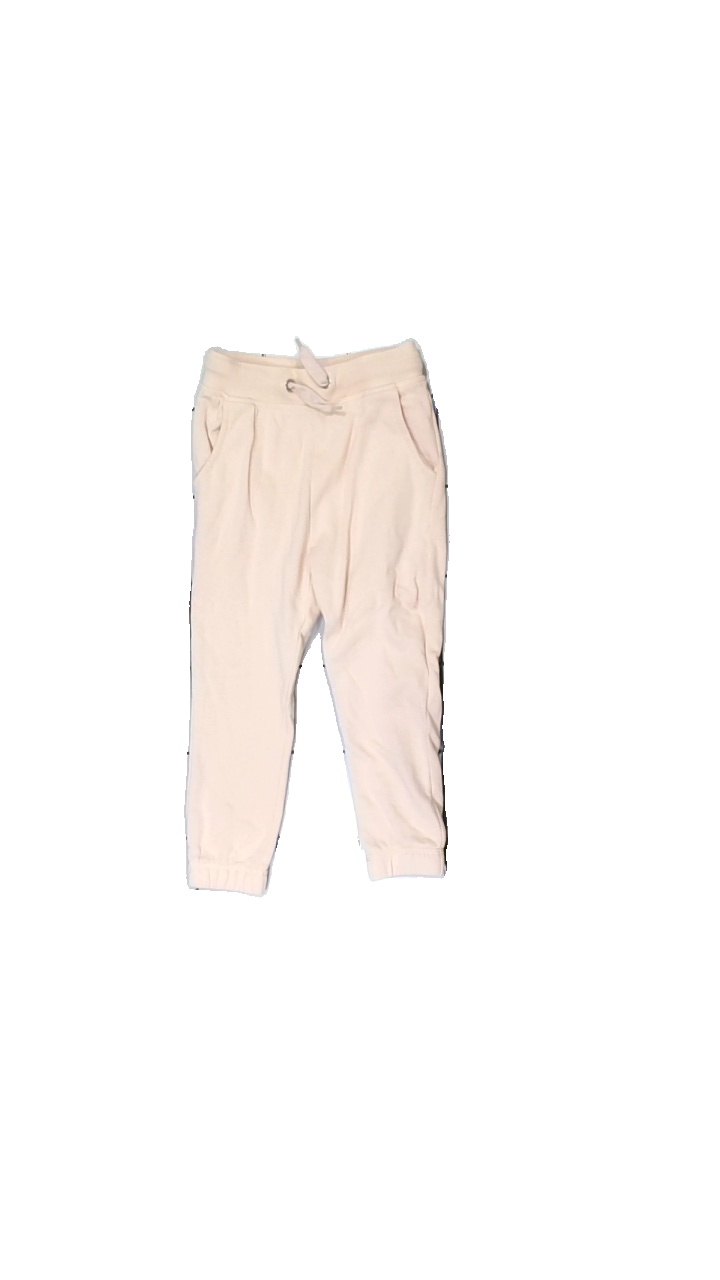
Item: Trousers (Children)
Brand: Lager 157
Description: rosa mjukisbyxor
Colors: Pink
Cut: Regular
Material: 100% cotton
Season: All
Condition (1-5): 5
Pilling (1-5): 5
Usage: Reuse
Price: <50